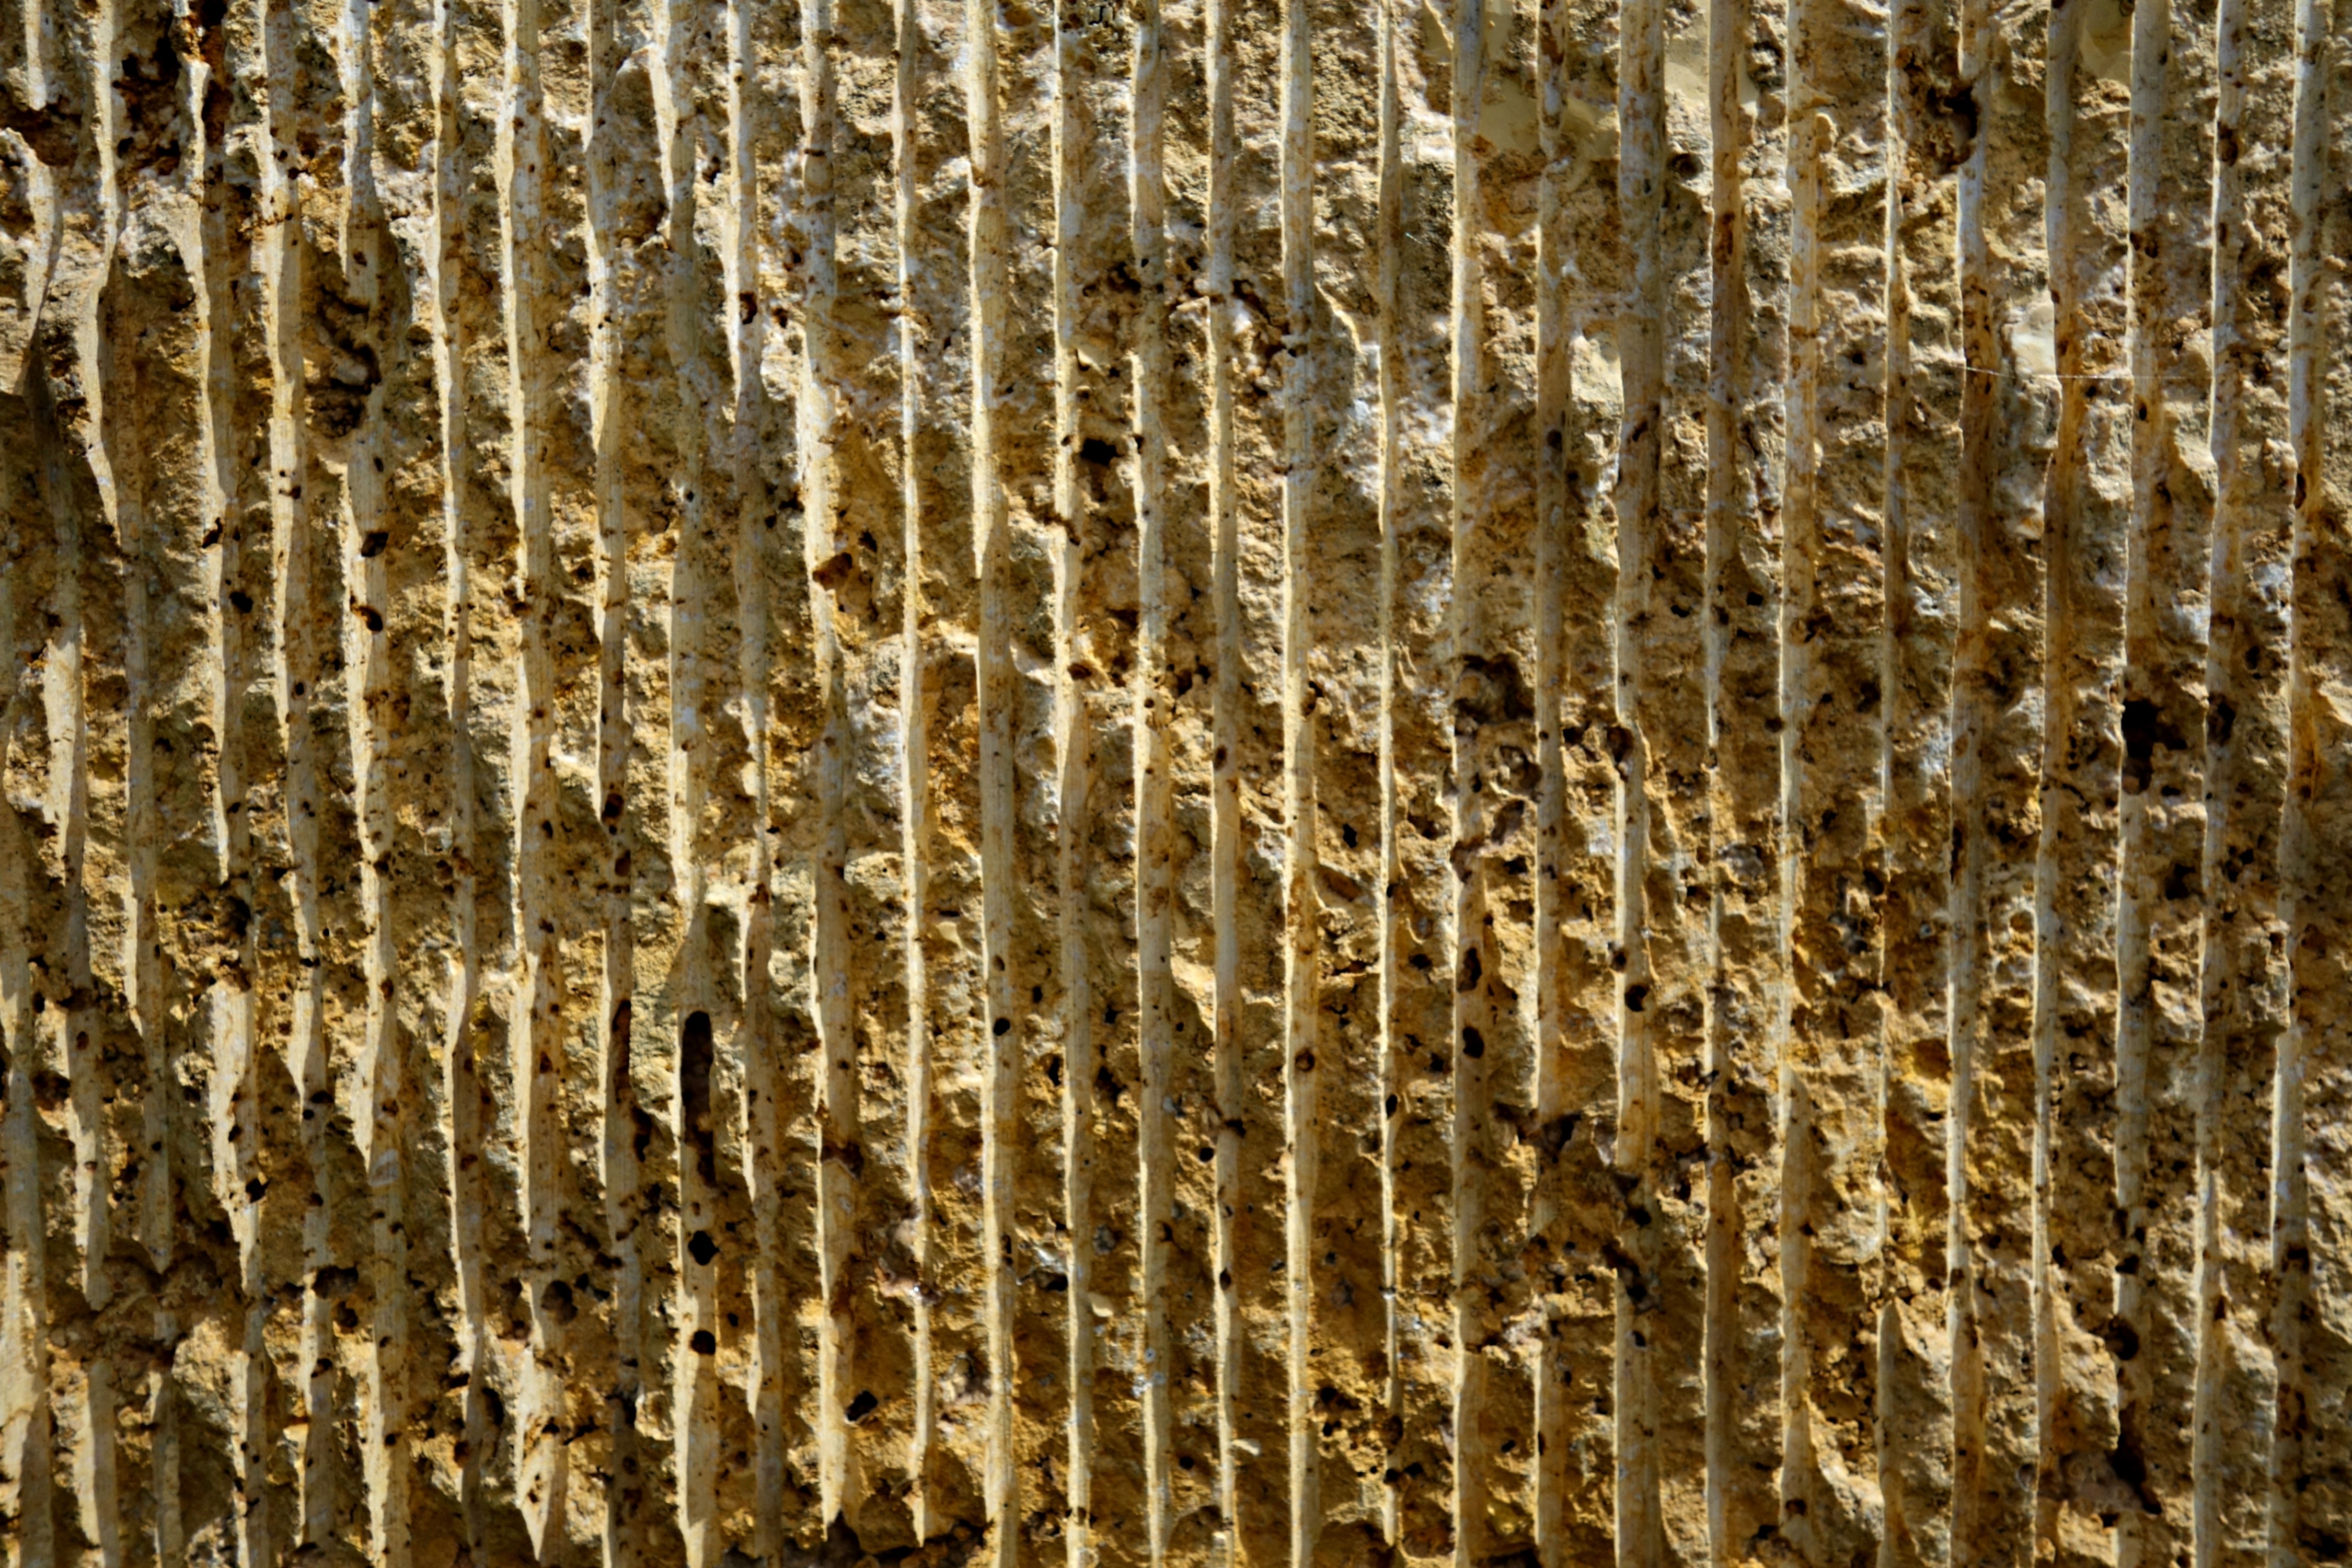
tree, branch, structure, wood, texture, trunk, wall, stone, formation, cave, soil, rough, material, geology, stalactite, stone texture